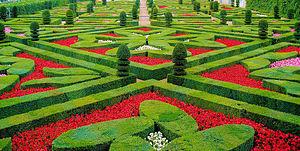
Le château de Villandry, jardin